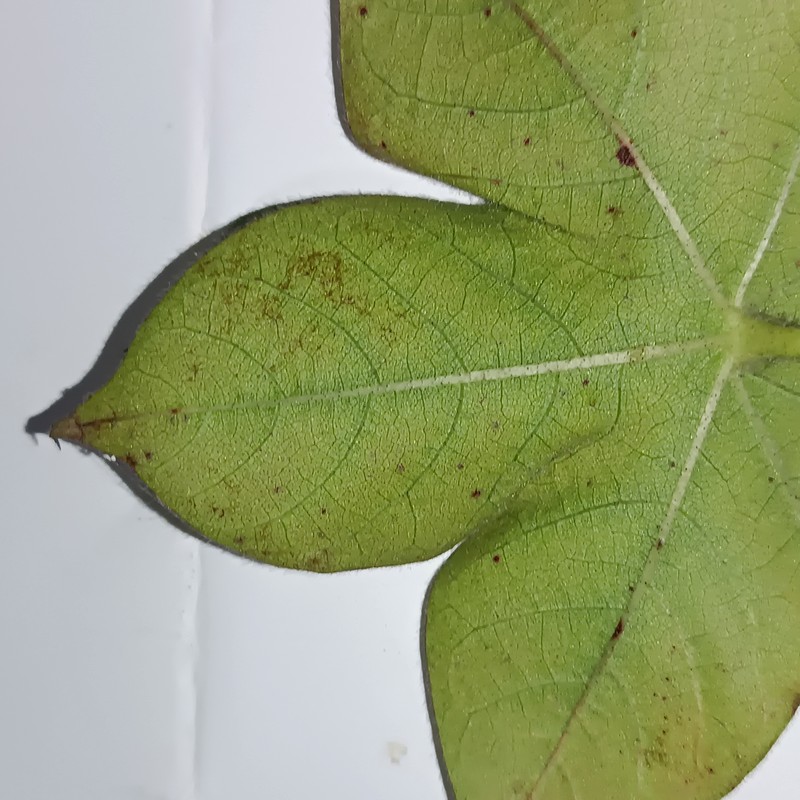
Label: Leaf Redding